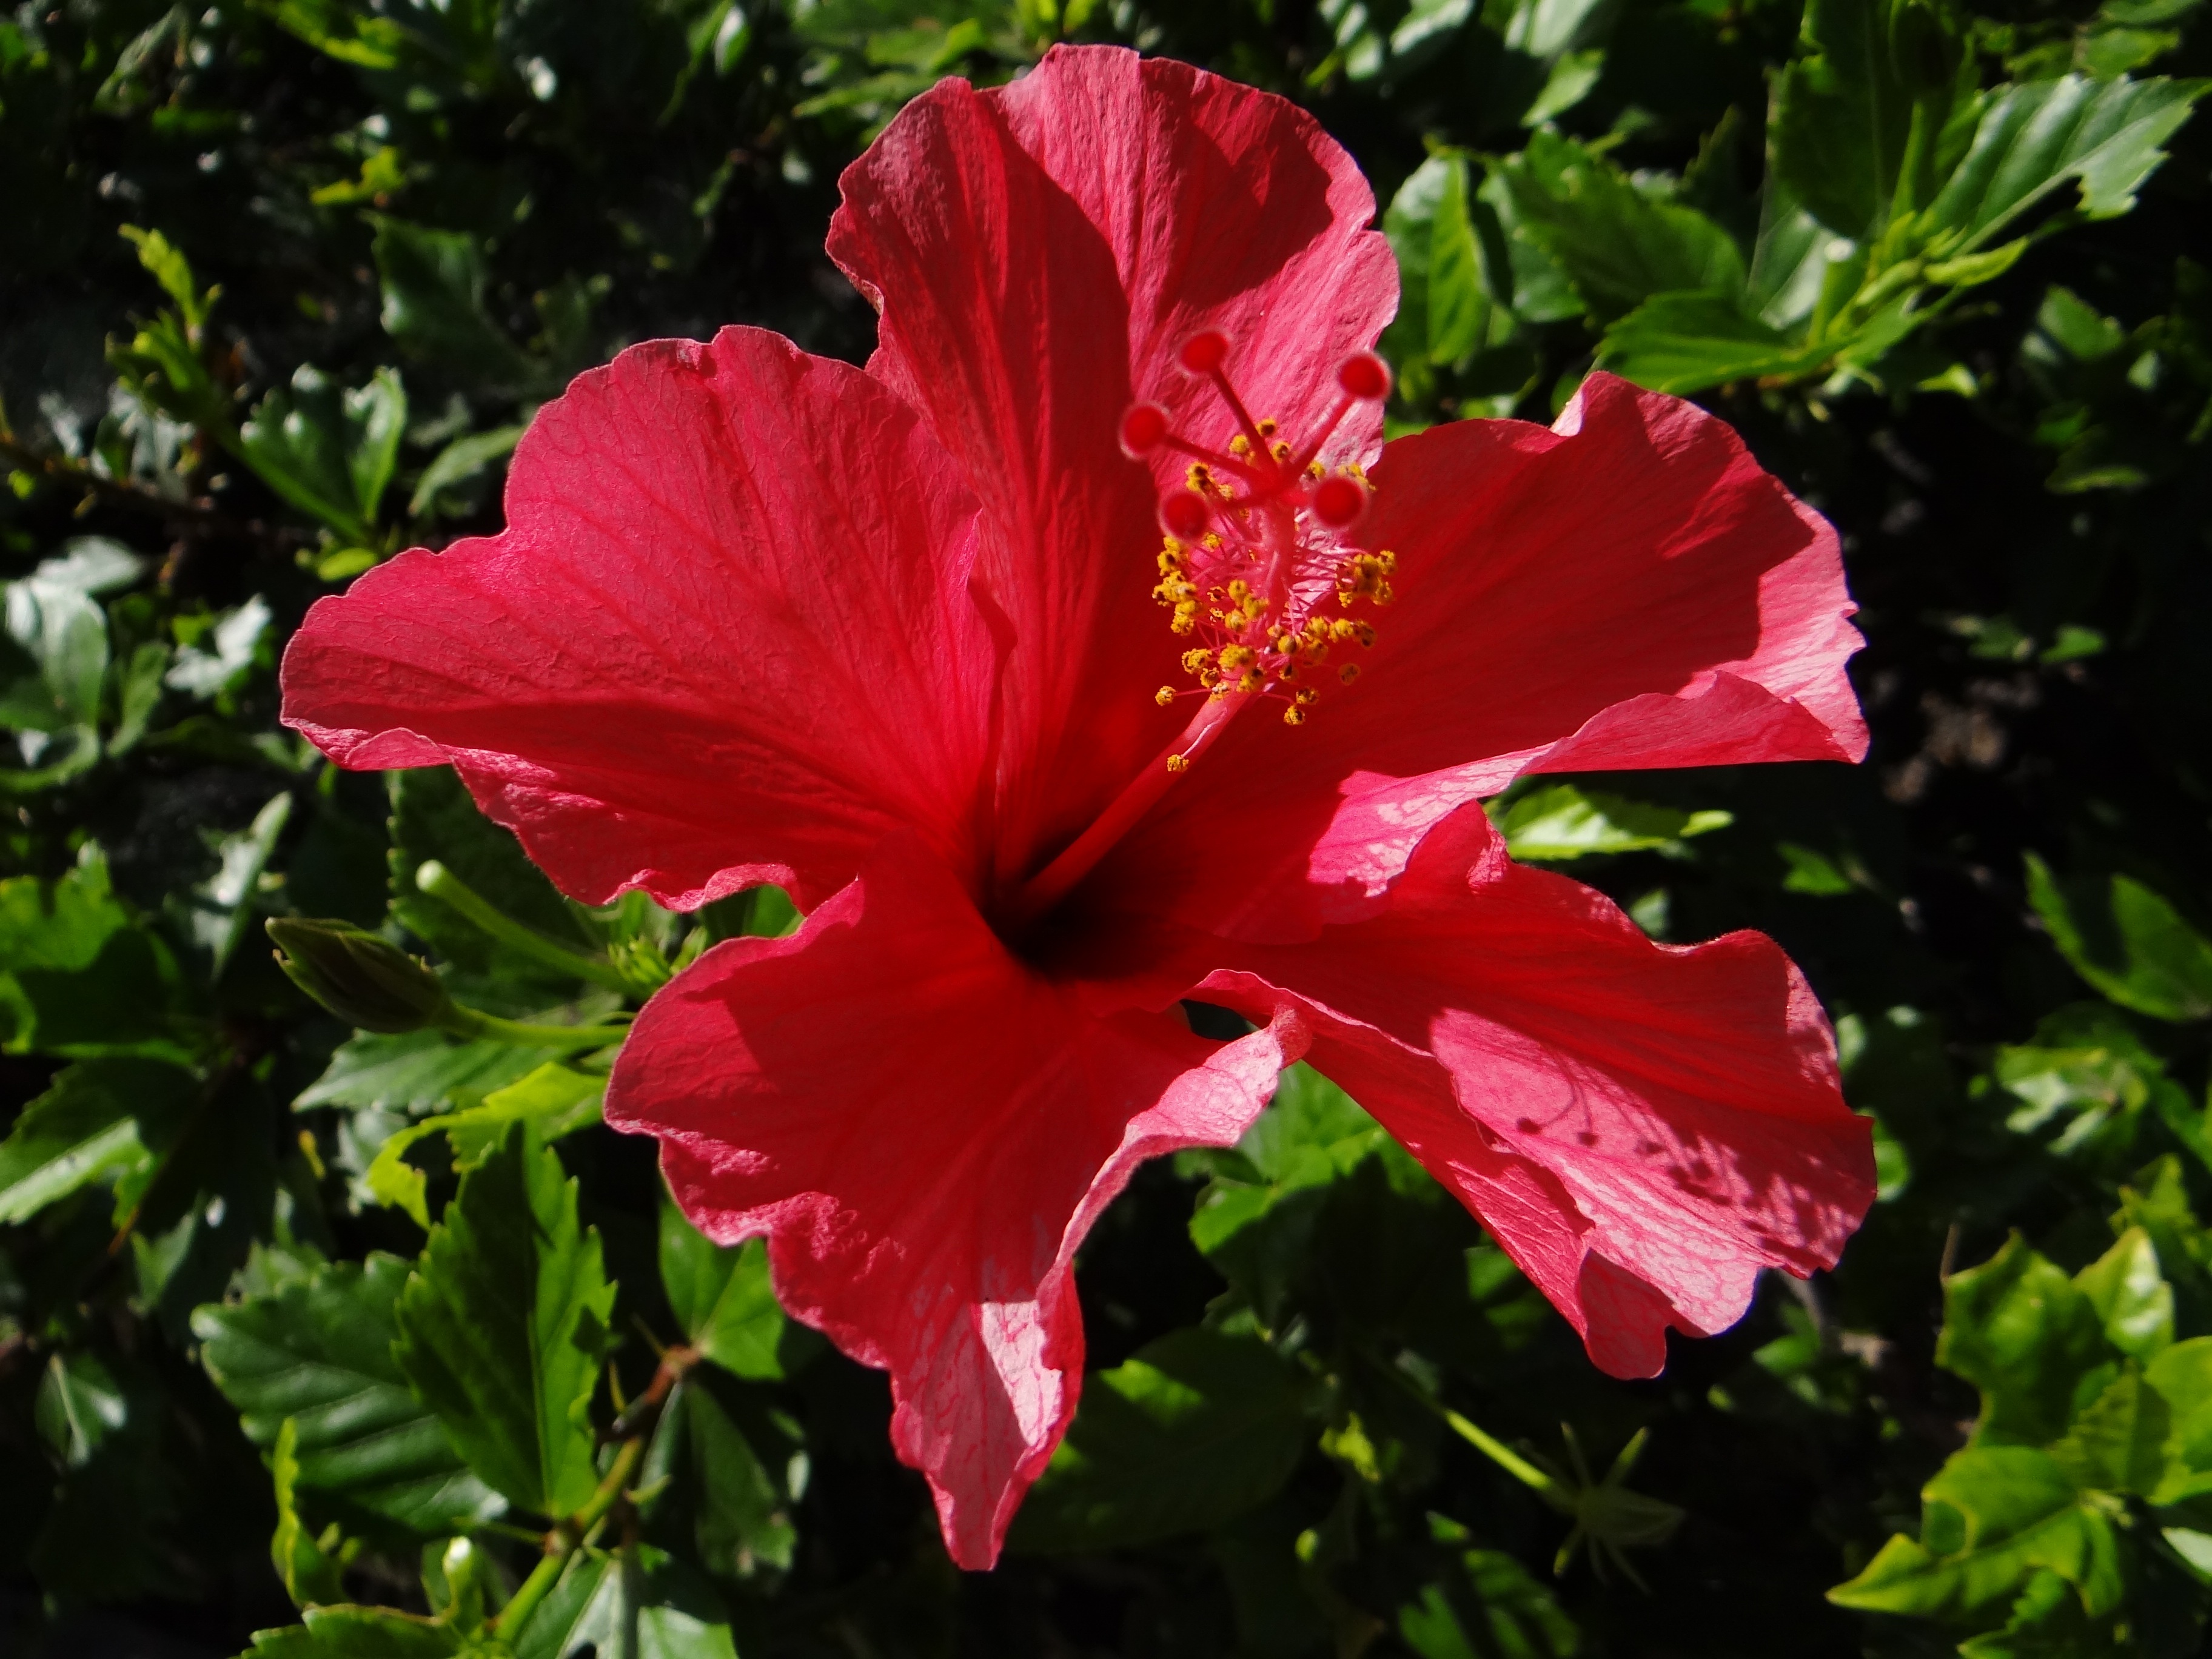
plant, flower, petal, red, botany, flora, shrub, hibiscus, malvales, flowering plant, china rose, chinese hibiscus, annual plant, land plant, mallow family